Sriya Reddy

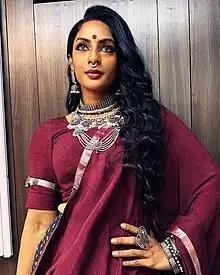
Reddy in 2023

Sriya Reddy is an Indian actress, television presenter and video jockey who primarily works in Tamil and Telugu cinema. Born to former Indian test cricketer Bharath Reddy, Sriya worked as a successful video jockey at SS Music before pursuing an acting career in Tamil, Telugu and Malayalam films.